Life F190

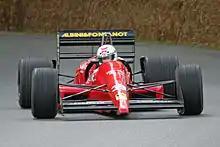
Life F190 during the 2009 Goodwood Festival of Speed

The Life F190, also known as Life L190, is a Formula One car designed by Richard Divila and Gianni Marelli for the Life team, which participated in 14 Grands Prix during the 1990 season before withdrawing after the Spanish Grand Prix. Initially driven by Gary Brabham, who was later replaced by Bruno Giacomelli, the car was essentially a repurposed First Racing chassis. It proved to be highly ineffective, with Life's drivers never managing to pre-qualify, often being significantly slower than their competitors. The team's attempt to use an unconventional W12 engine turned out to be particularly misguided.